Kathy Barnette

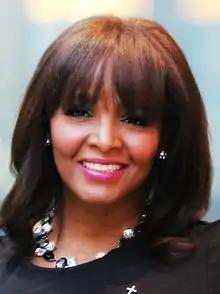
Barnette in 2019

On Election Day, Barnette filed a lawsuit against Montgomery County election officials claiming that the county violated state laws on pre-canvassing ballots prior to the opening of polls by notifying voters of potential problems with their mail-in ballots. Her attorneys then withdrew the lawsuit.